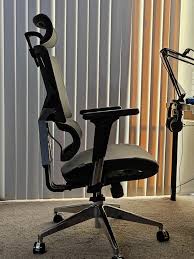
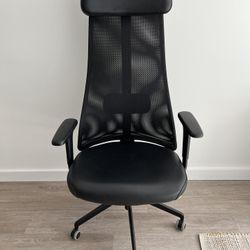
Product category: items_chair
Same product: no